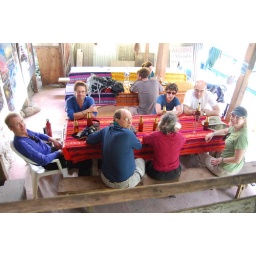
Relaxing over beers at the "El Mirador" bar at the HydroElectric train station